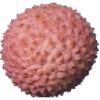
Label: lychee